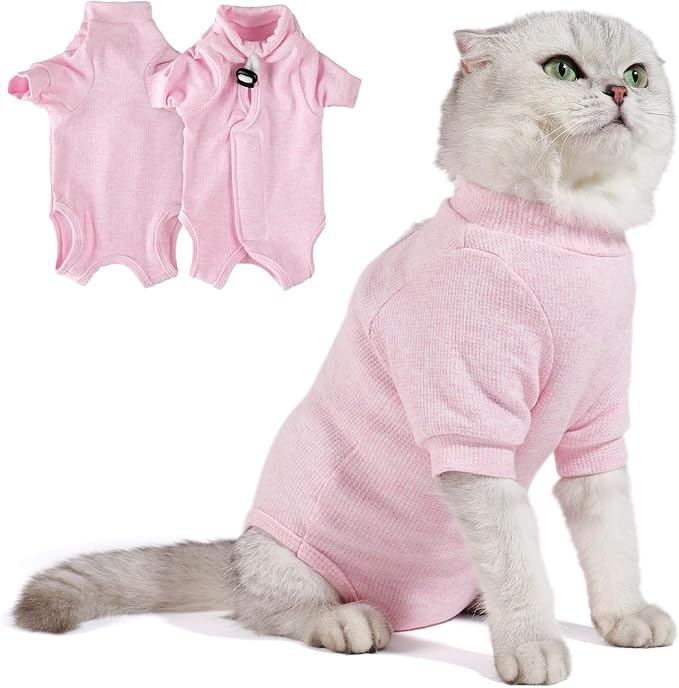
Breathable Cat Recovery Suit for Female/Male, Anti-Licking Kitten Onesie - Cat Surgery Pajamas with Sleeve After Spay, Prevent Shedding, Abdominal Wounds, Skin Diseases or E-Collar Alternative
About This 【More Care for Cat Recovery】: Unique Double-Leg design on the front ensure cats will not lick or scratch their surgical wounds, helping to speed up the healing process and reduce the risk of infection. Leotrag Post-Surgery Cat Bodysuit will save you money on vet bills and provide better protection for your kitten! 【Comfy & Breathable】: 75% Cotton 25% Lycra guarantees breathable softness and elasticity of the cat spay/neuter clothes. The stretch of the fabric ensures a comfortable fit without binding or chafing wounds, while the softness and breathability of the fabric is gentle on your cat's skin and won't cause discomfort or irritation. Your furry friend will be able to comfortably wear the cat recovery suit All-Day during the spay/neuter period without feeling stuffy or overheated. 【Easy to Wear】: Leotrag cat surgery suit features adjustable neck elastic band and back velcro tape design, providing a secure and customized fit for your furry friend. Our Cat Recovery Pajamas feature a U-shaped hip that makes it easy for cats to use the litter box without having to remove their cat scrubs. Protects floors from stains and protects beds and carpets from soiling. 【Multi-functional】: Cat surgical recovery suit female/male is a must-have for any cat owner. It can be used for after surgery, spaying, skin diseases, weaning, overgrooming, abdominal wounds. We do our best to provide only the best support and comfort for your cat, Leotrag loves your pet as much as you do! If you need to change it for washing, you may order 2 items. 【Better than Traditional Cones】: Our recovery suit for cats is the ideal alternative to cones and E-collars, allowing your cat to do anything without feeling blocked. It protects your cat's wounds on a larger scale, prevents cats from licking or scratching their wounds, and promotes wound recovery. Using a recovery suit for spay will keep your cat calm and relieve stress. Plus, it's washable and reusable, Machine washable on cold (below 30 degrees Celsius 86 degrees Fahrenheit), making it a cost-effective and eco-friendly option. Overview Size : Small Neck Size : 8 inches Chest Size : 12 Inches Minimum Weight Recommendation : 5 Pounds Occasion : After Surgery, Casual
Brand: WeGotYourFurBabysBack
Category: Animals & Pet Supplies > Pet Supplies > Pet Apparel > Pet Jackets